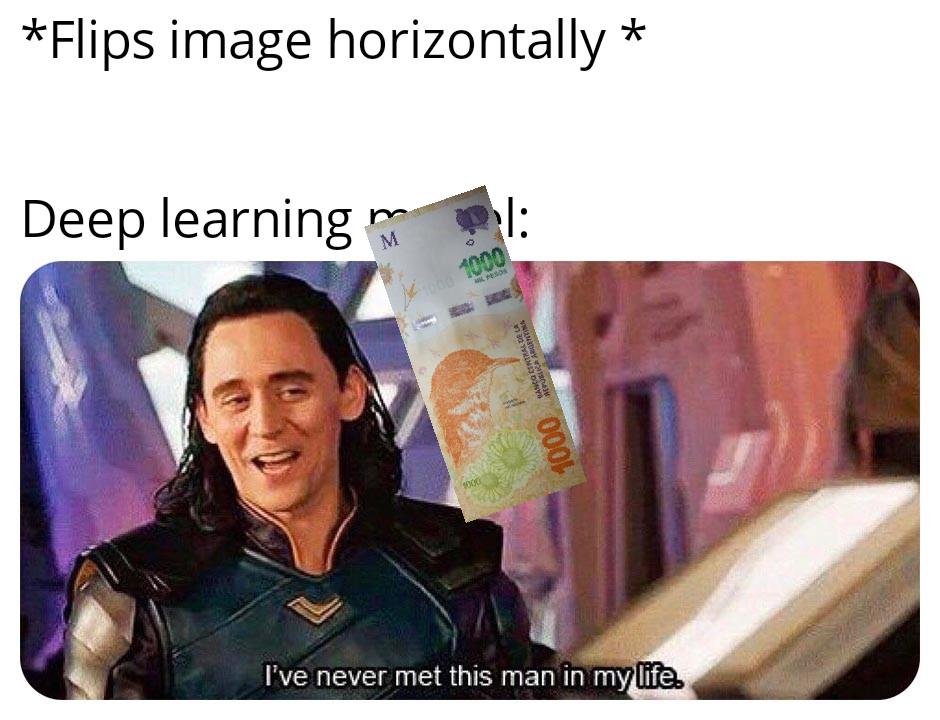
Denominación: 1000